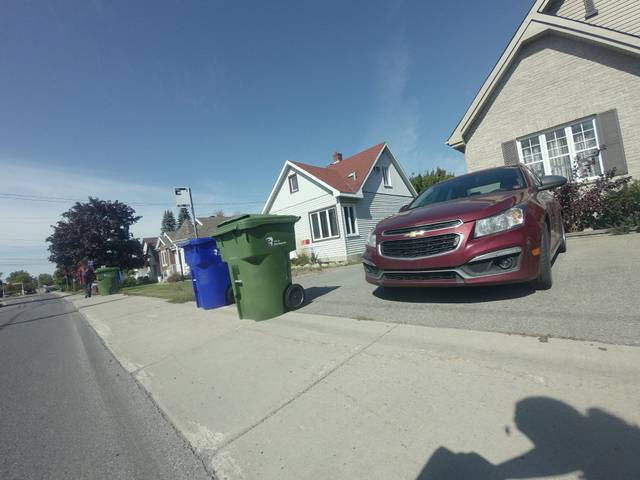
Region: Canada
Coordinates: 45.562, -73.914